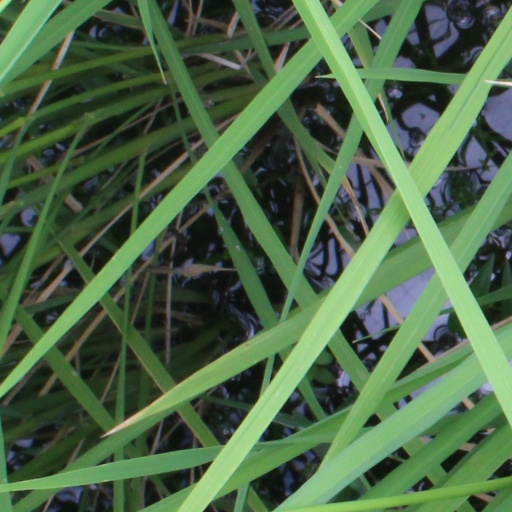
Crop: rice